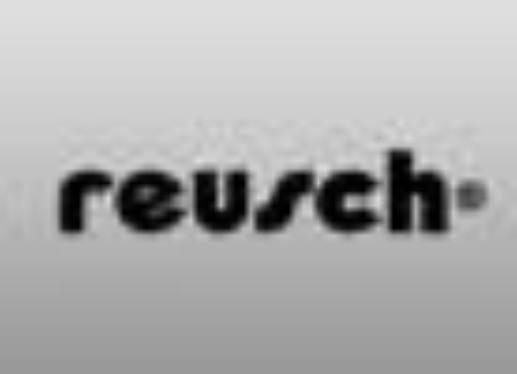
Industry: Clothes